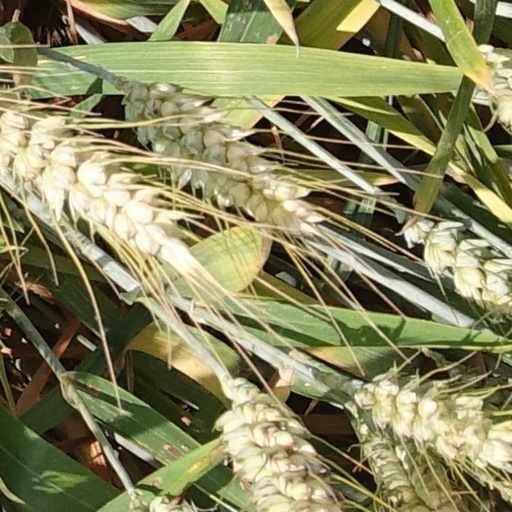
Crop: wheat